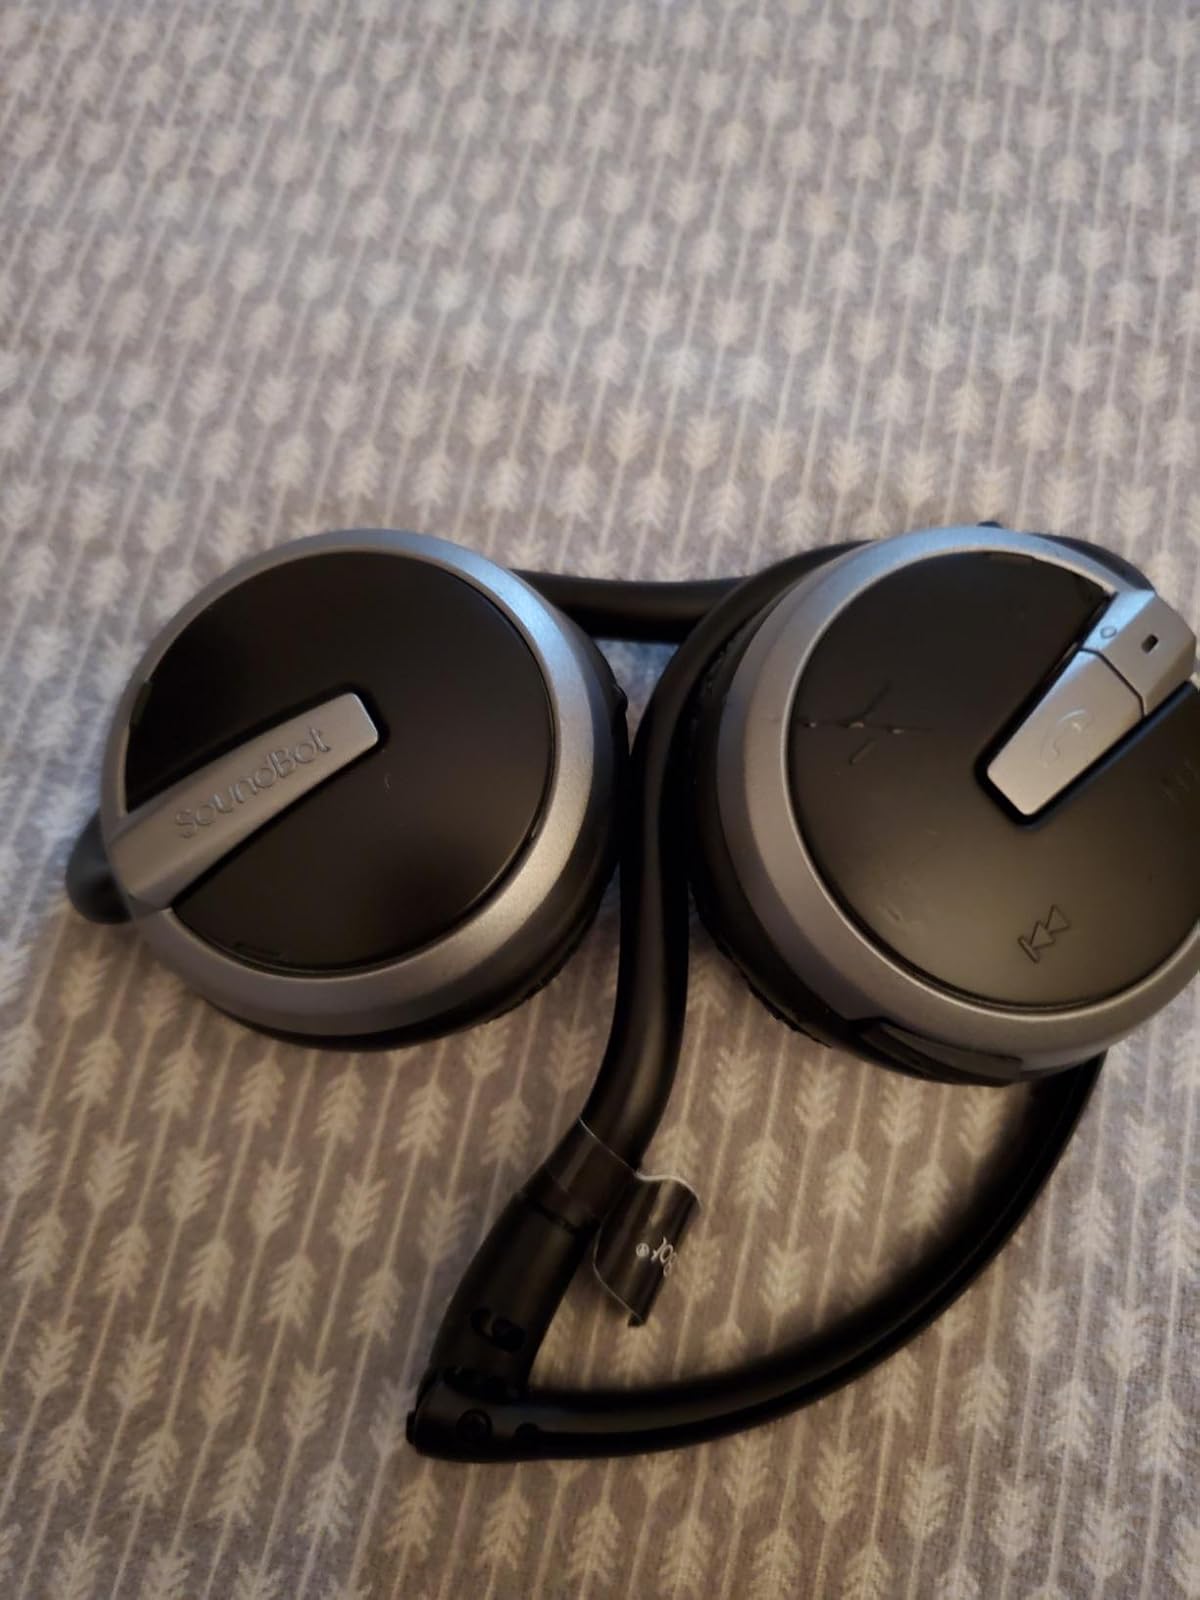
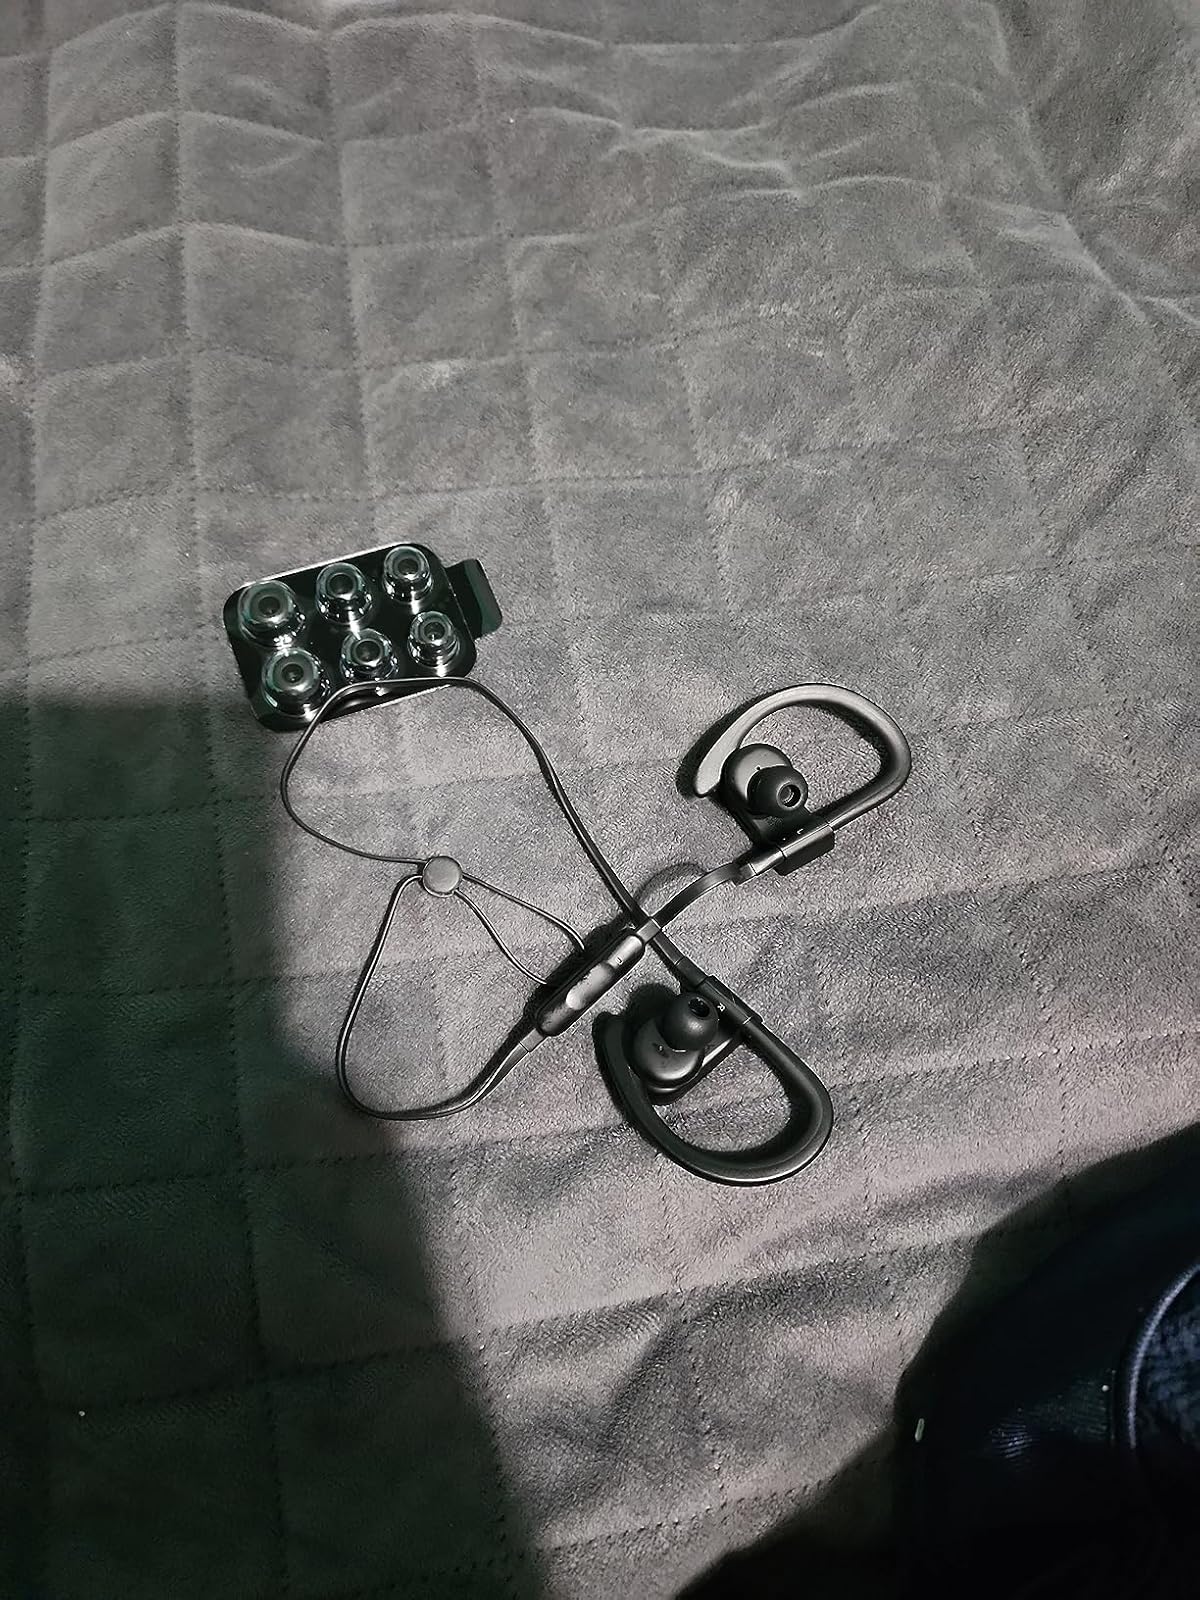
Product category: headphones
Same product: no